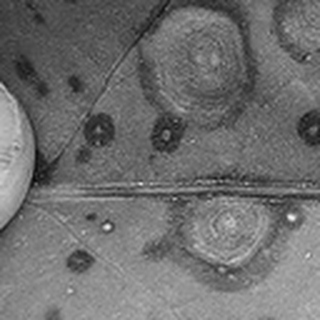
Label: cotton_target_spot